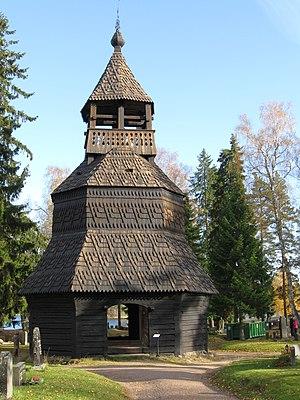
L'église de Ruokolahti est une église évangélique-luthérienne à Ruokolahti en Finlande.